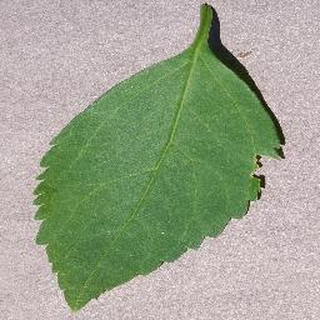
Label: healthy_cherry